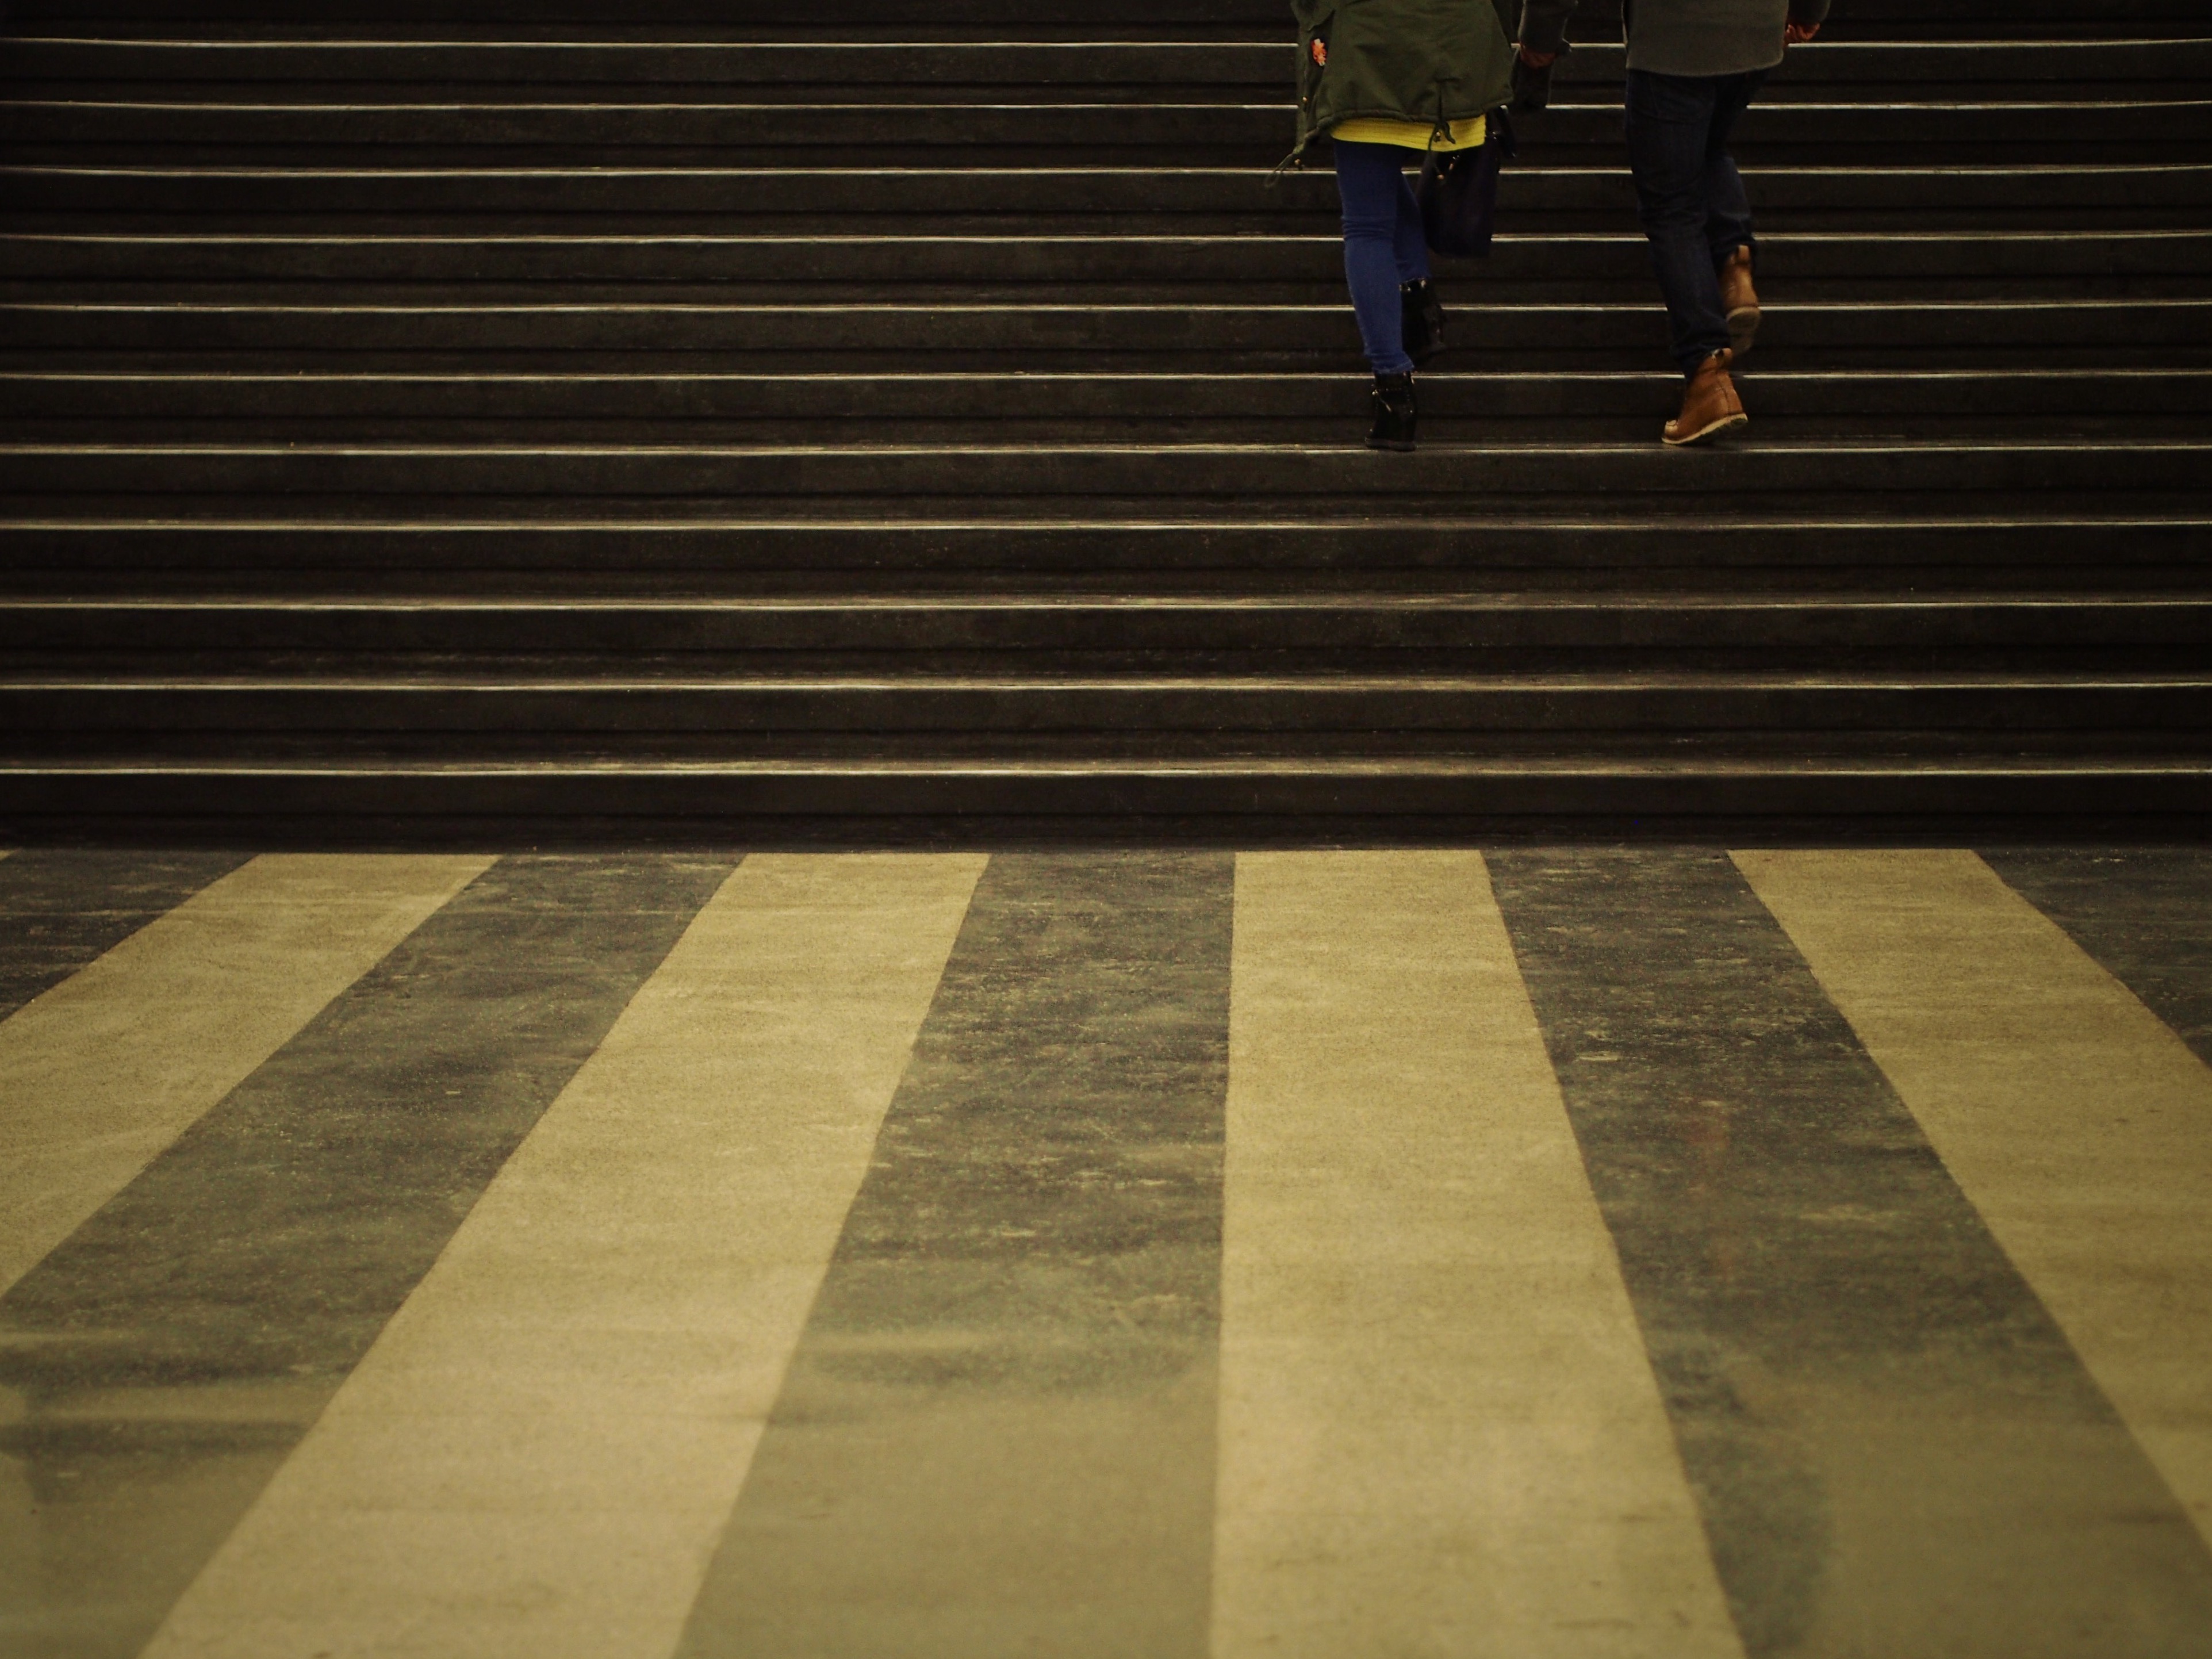
light, people, wood, floor, steps, line, color, shadow, tile, hardwood, stairs, legs, symmetry, shape, flooring, wood flooring, road surface, laminate flooring